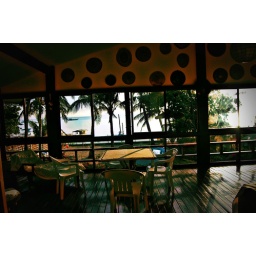
aunts beach house in the philipines